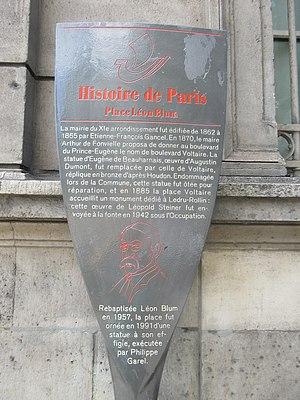
Panneau Histoire de Paris
La place Léon-Blum, anciennement mais encore parfois dénommée dans l'usage place Voltaire, est une voie située dans les quartiers de la Roquette et Saint-Ambroise du 11ᵉ arrondissement de Paris.
Les panneaux « Histoire de Paris » sont des panneaux d'information installés dans les rues de Paris devant certains des monuments parisiens.
La mairie du 11ᵉ arrondissement de Paris est le bâtiment qui héberge les services municipaux du 11ᵉ arrondissement de Paris, en France.